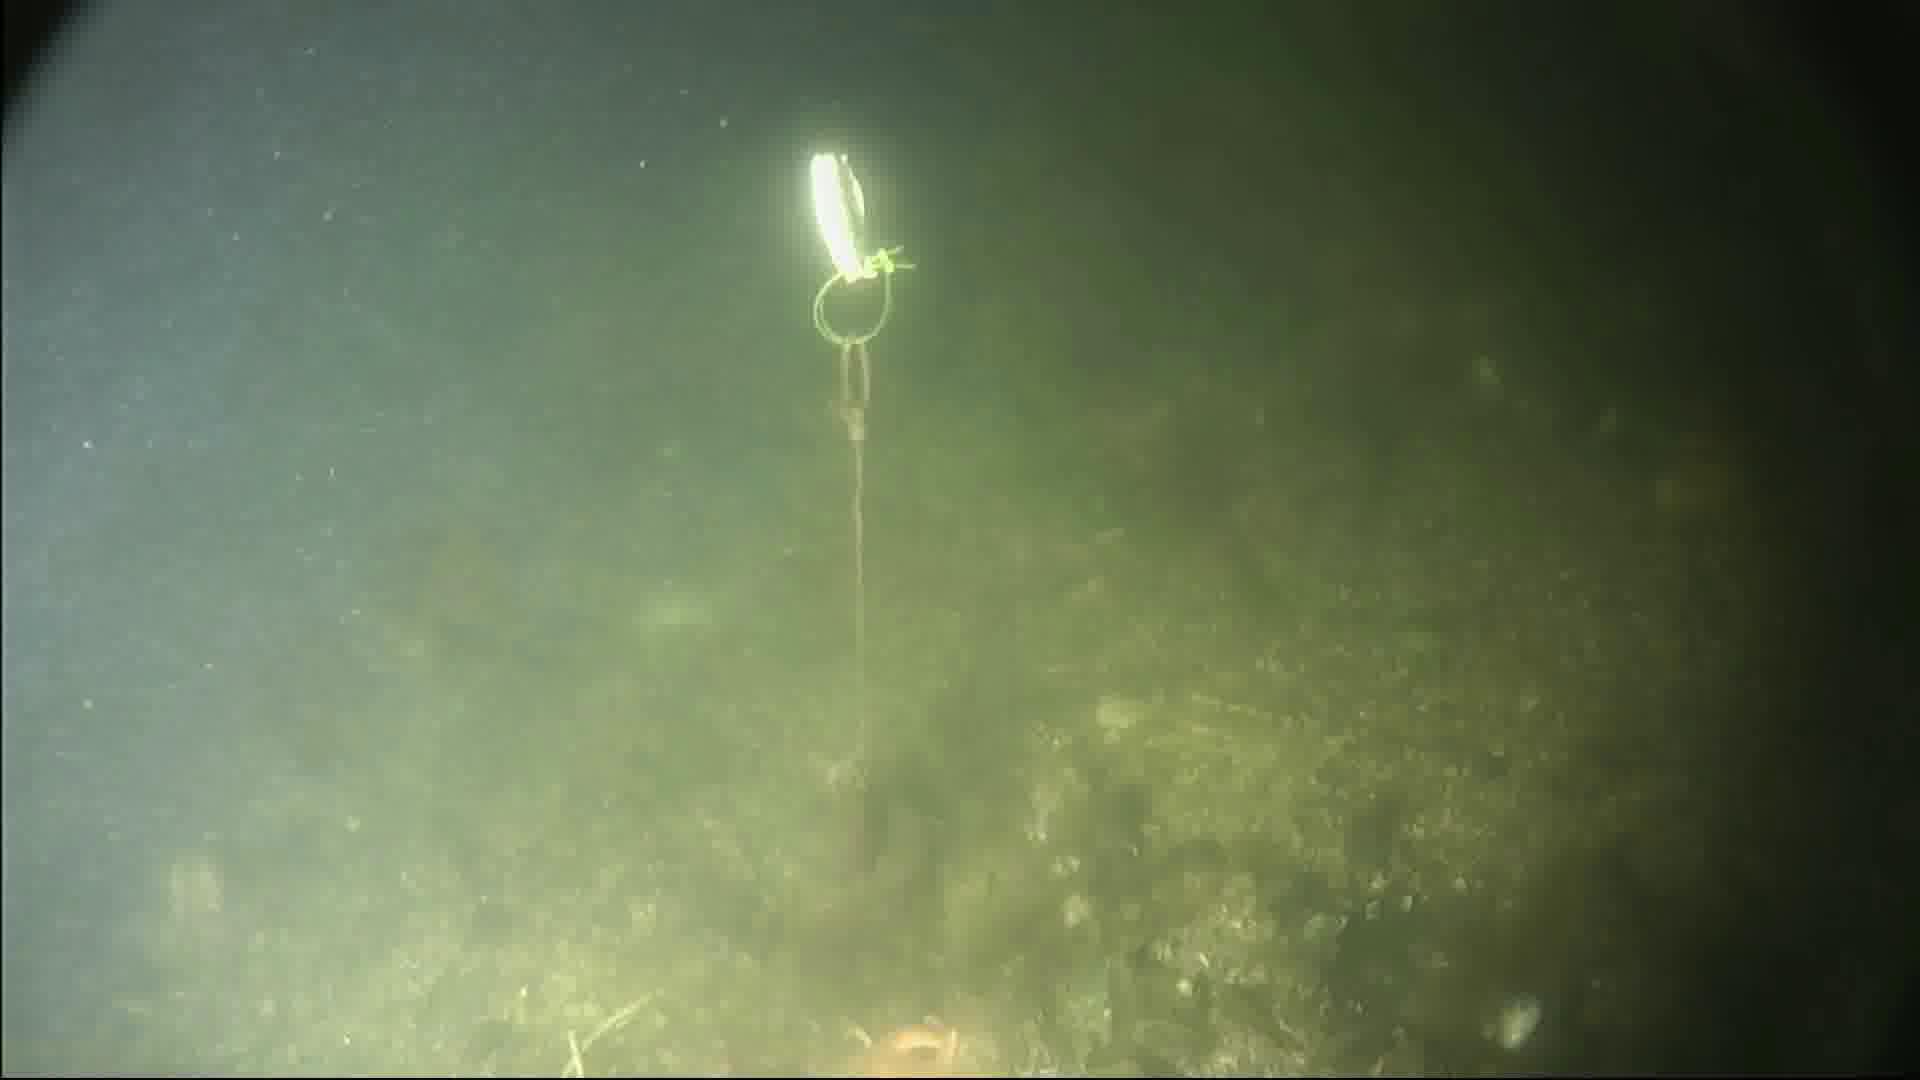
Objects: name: starfish
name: crab